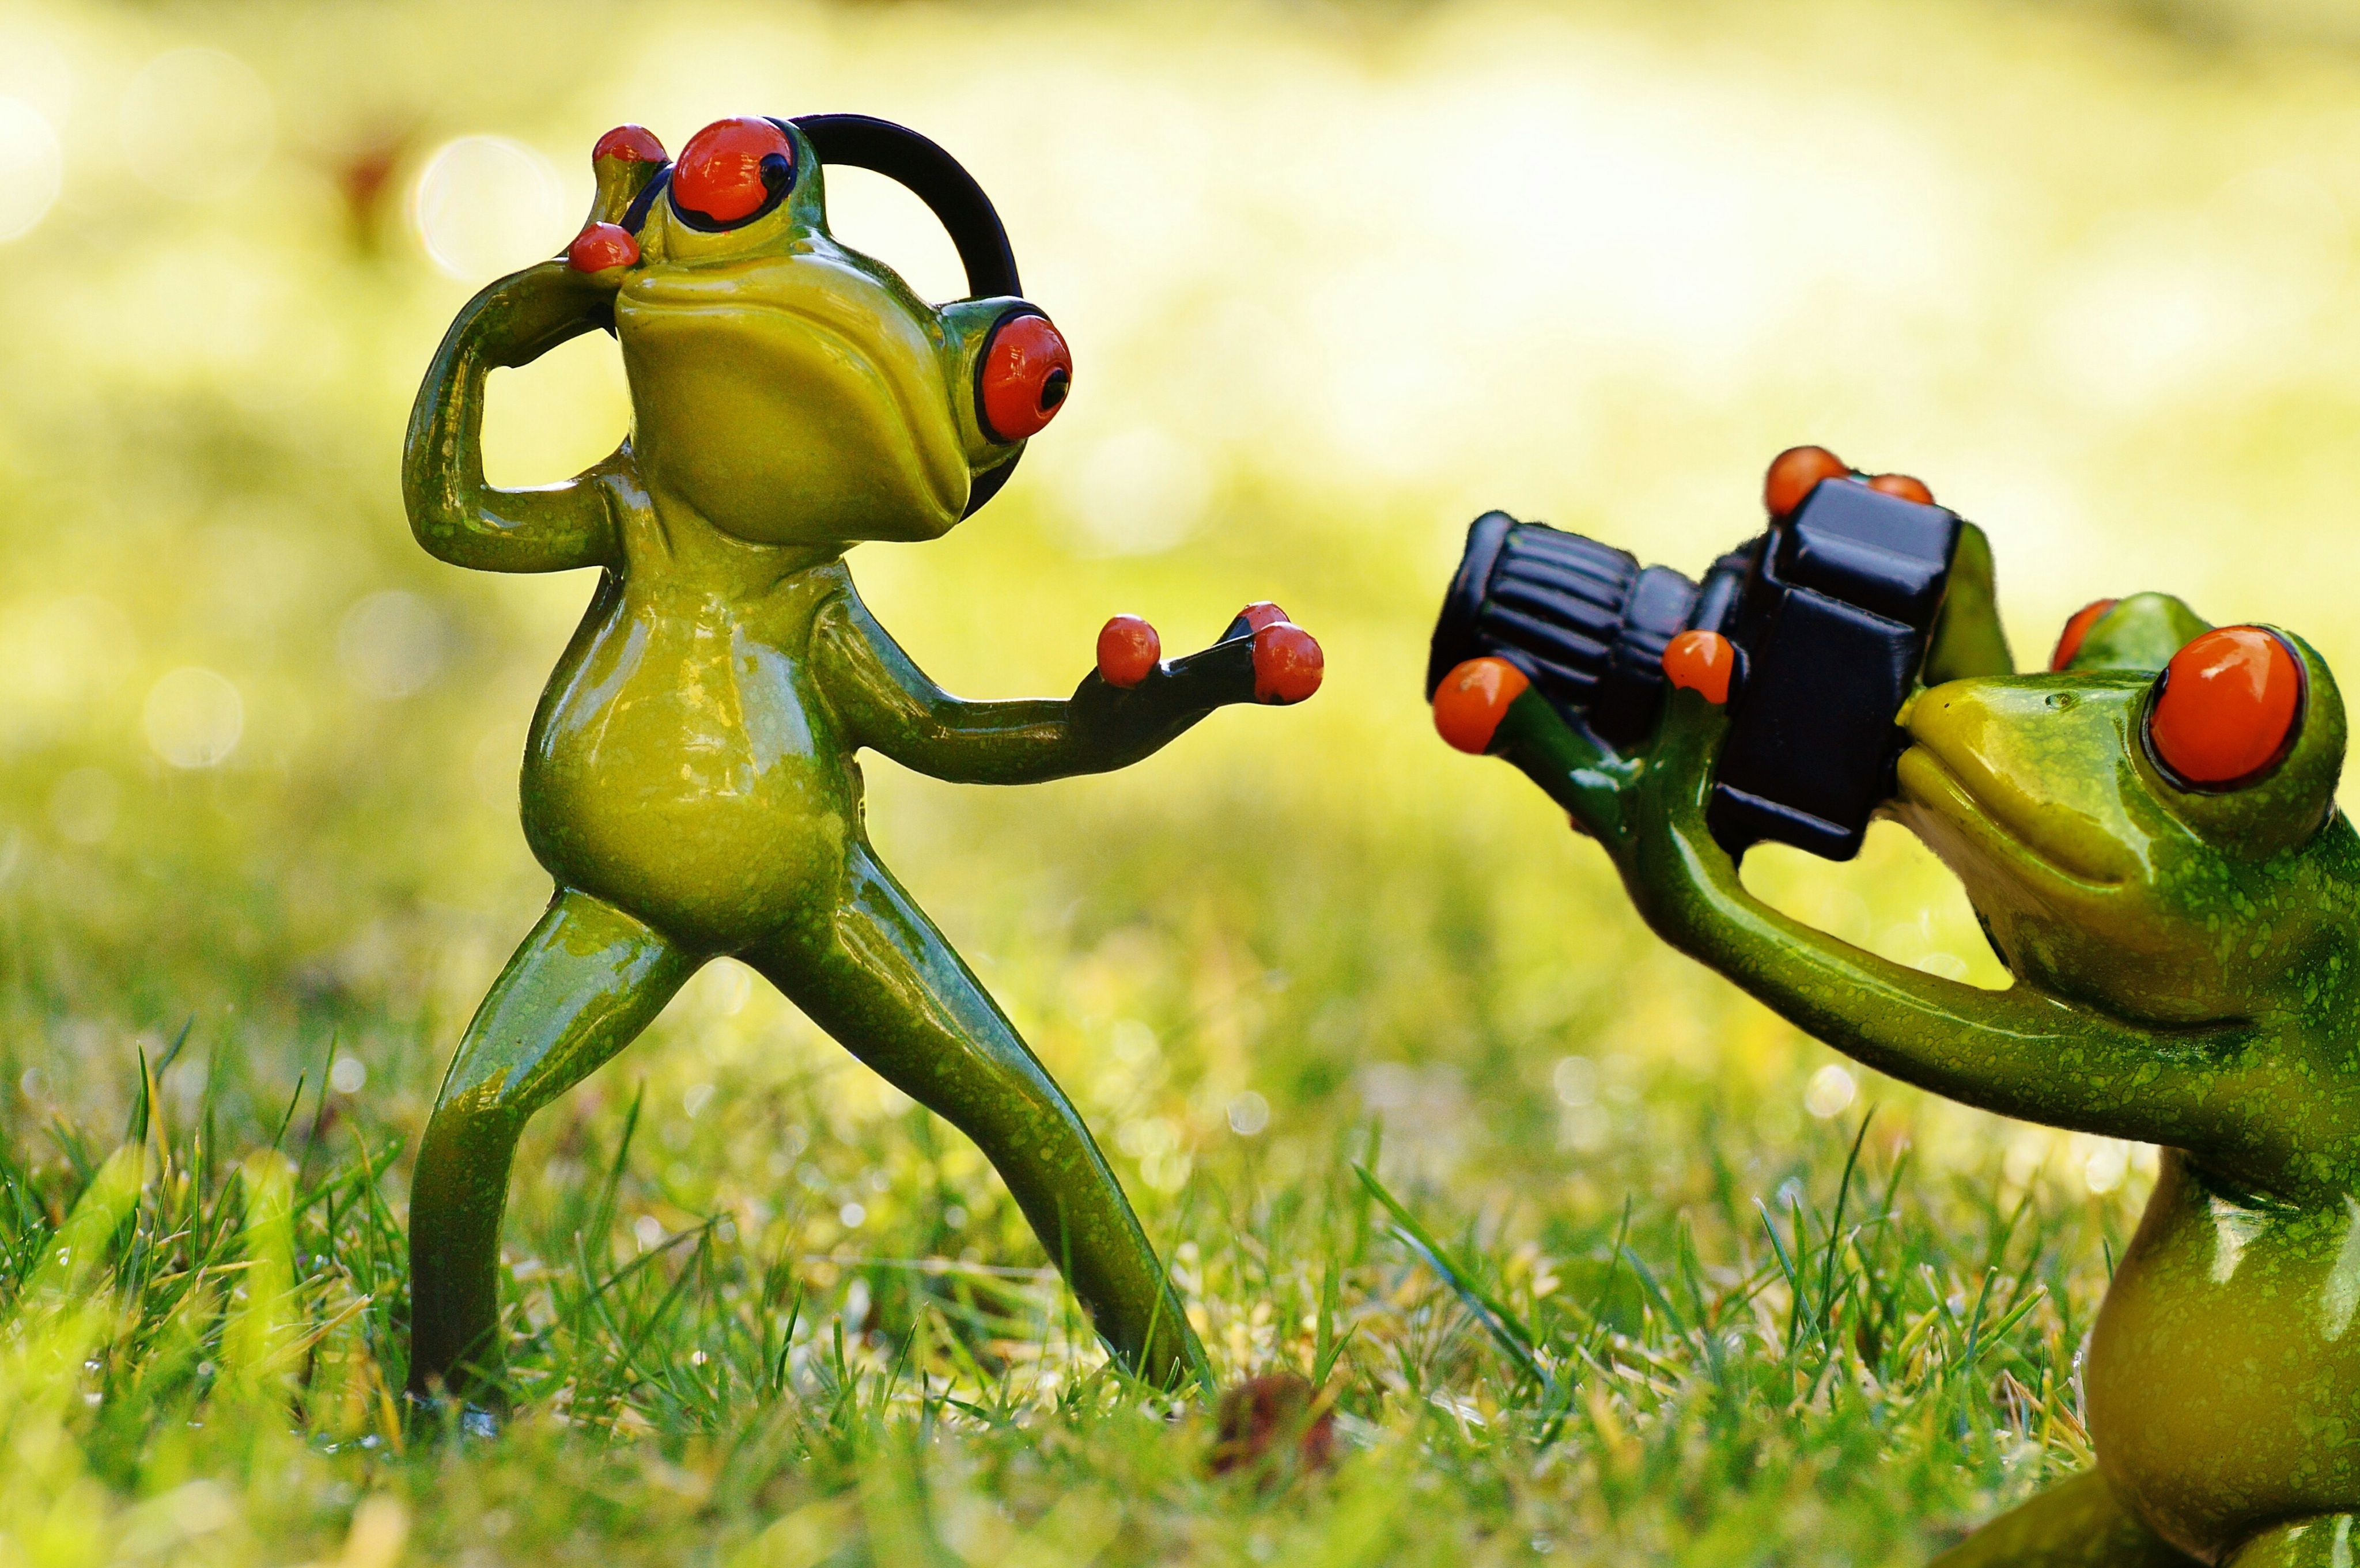
camera, photographer, animal, cute, green, jungle, frog, amphibian, tree frog, fun, figure, headphones, photograph, funny, animal world, macro photography, photo shoot